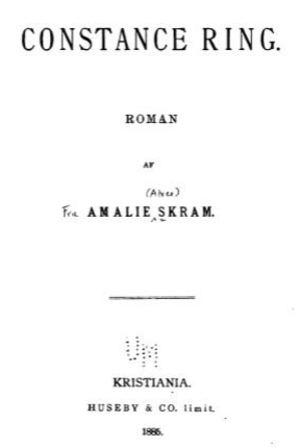
Nøgleroman
Amalie Skrams roman Constance Ring kan ses som en nøgleroman
Nøgleromaner er romaner, der har udgangspunkt i faktiske begivenheder og indeholder karakterer, der er baseret på faktiske personer.